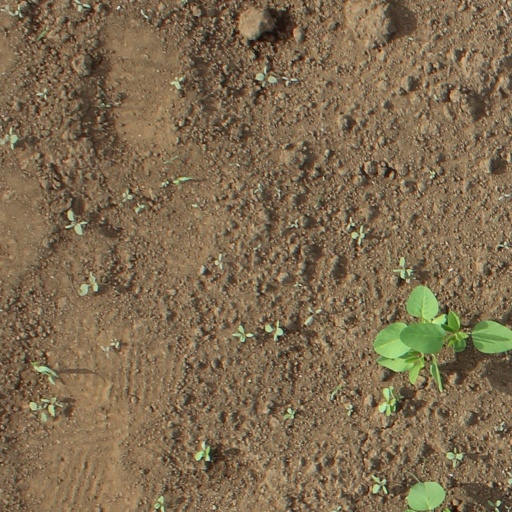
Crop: soybean